The Juliana Theory

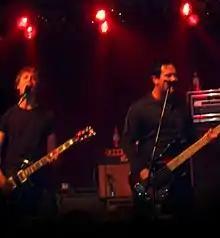
The Juliana Theory performing in 2010

The Juliana Theory is an American emo and rock duo from Greensburg and Latrobe, Pennsylvania. They signed to Tooth & Nail Records, and later to Epic Records for the release of the album "Love". They released four studio albums before initially disbanding in 2006. The band has since reunited three times: once in 2010 for eight shows, again in 2017 for a tour celebrating their 20th anniversary, and finally in 2020 when The Juliana Theory announced signing with Equal Vision Records.